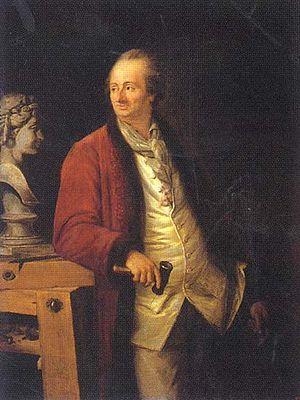
Nicolas-François Gillet, né le 31 mars 1712 à Metz et mort le 7 février 1791 à Poissy, est un sculpteur français du XVIIIᵉ siècle. Il fut directeur de l’Académie impériale des Beaux-Arts à Saint-Pétersbourg.
Cette page concerne les événements qui se sont produits au dix-huitième siècle en Lorraine.